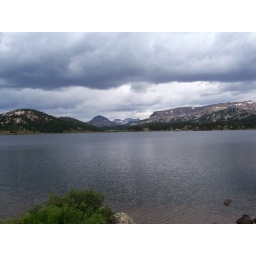
A lake in the mountains